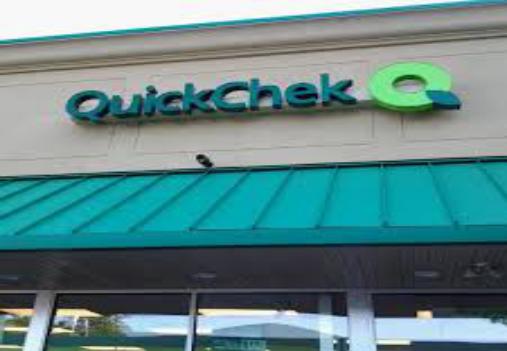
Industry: Food